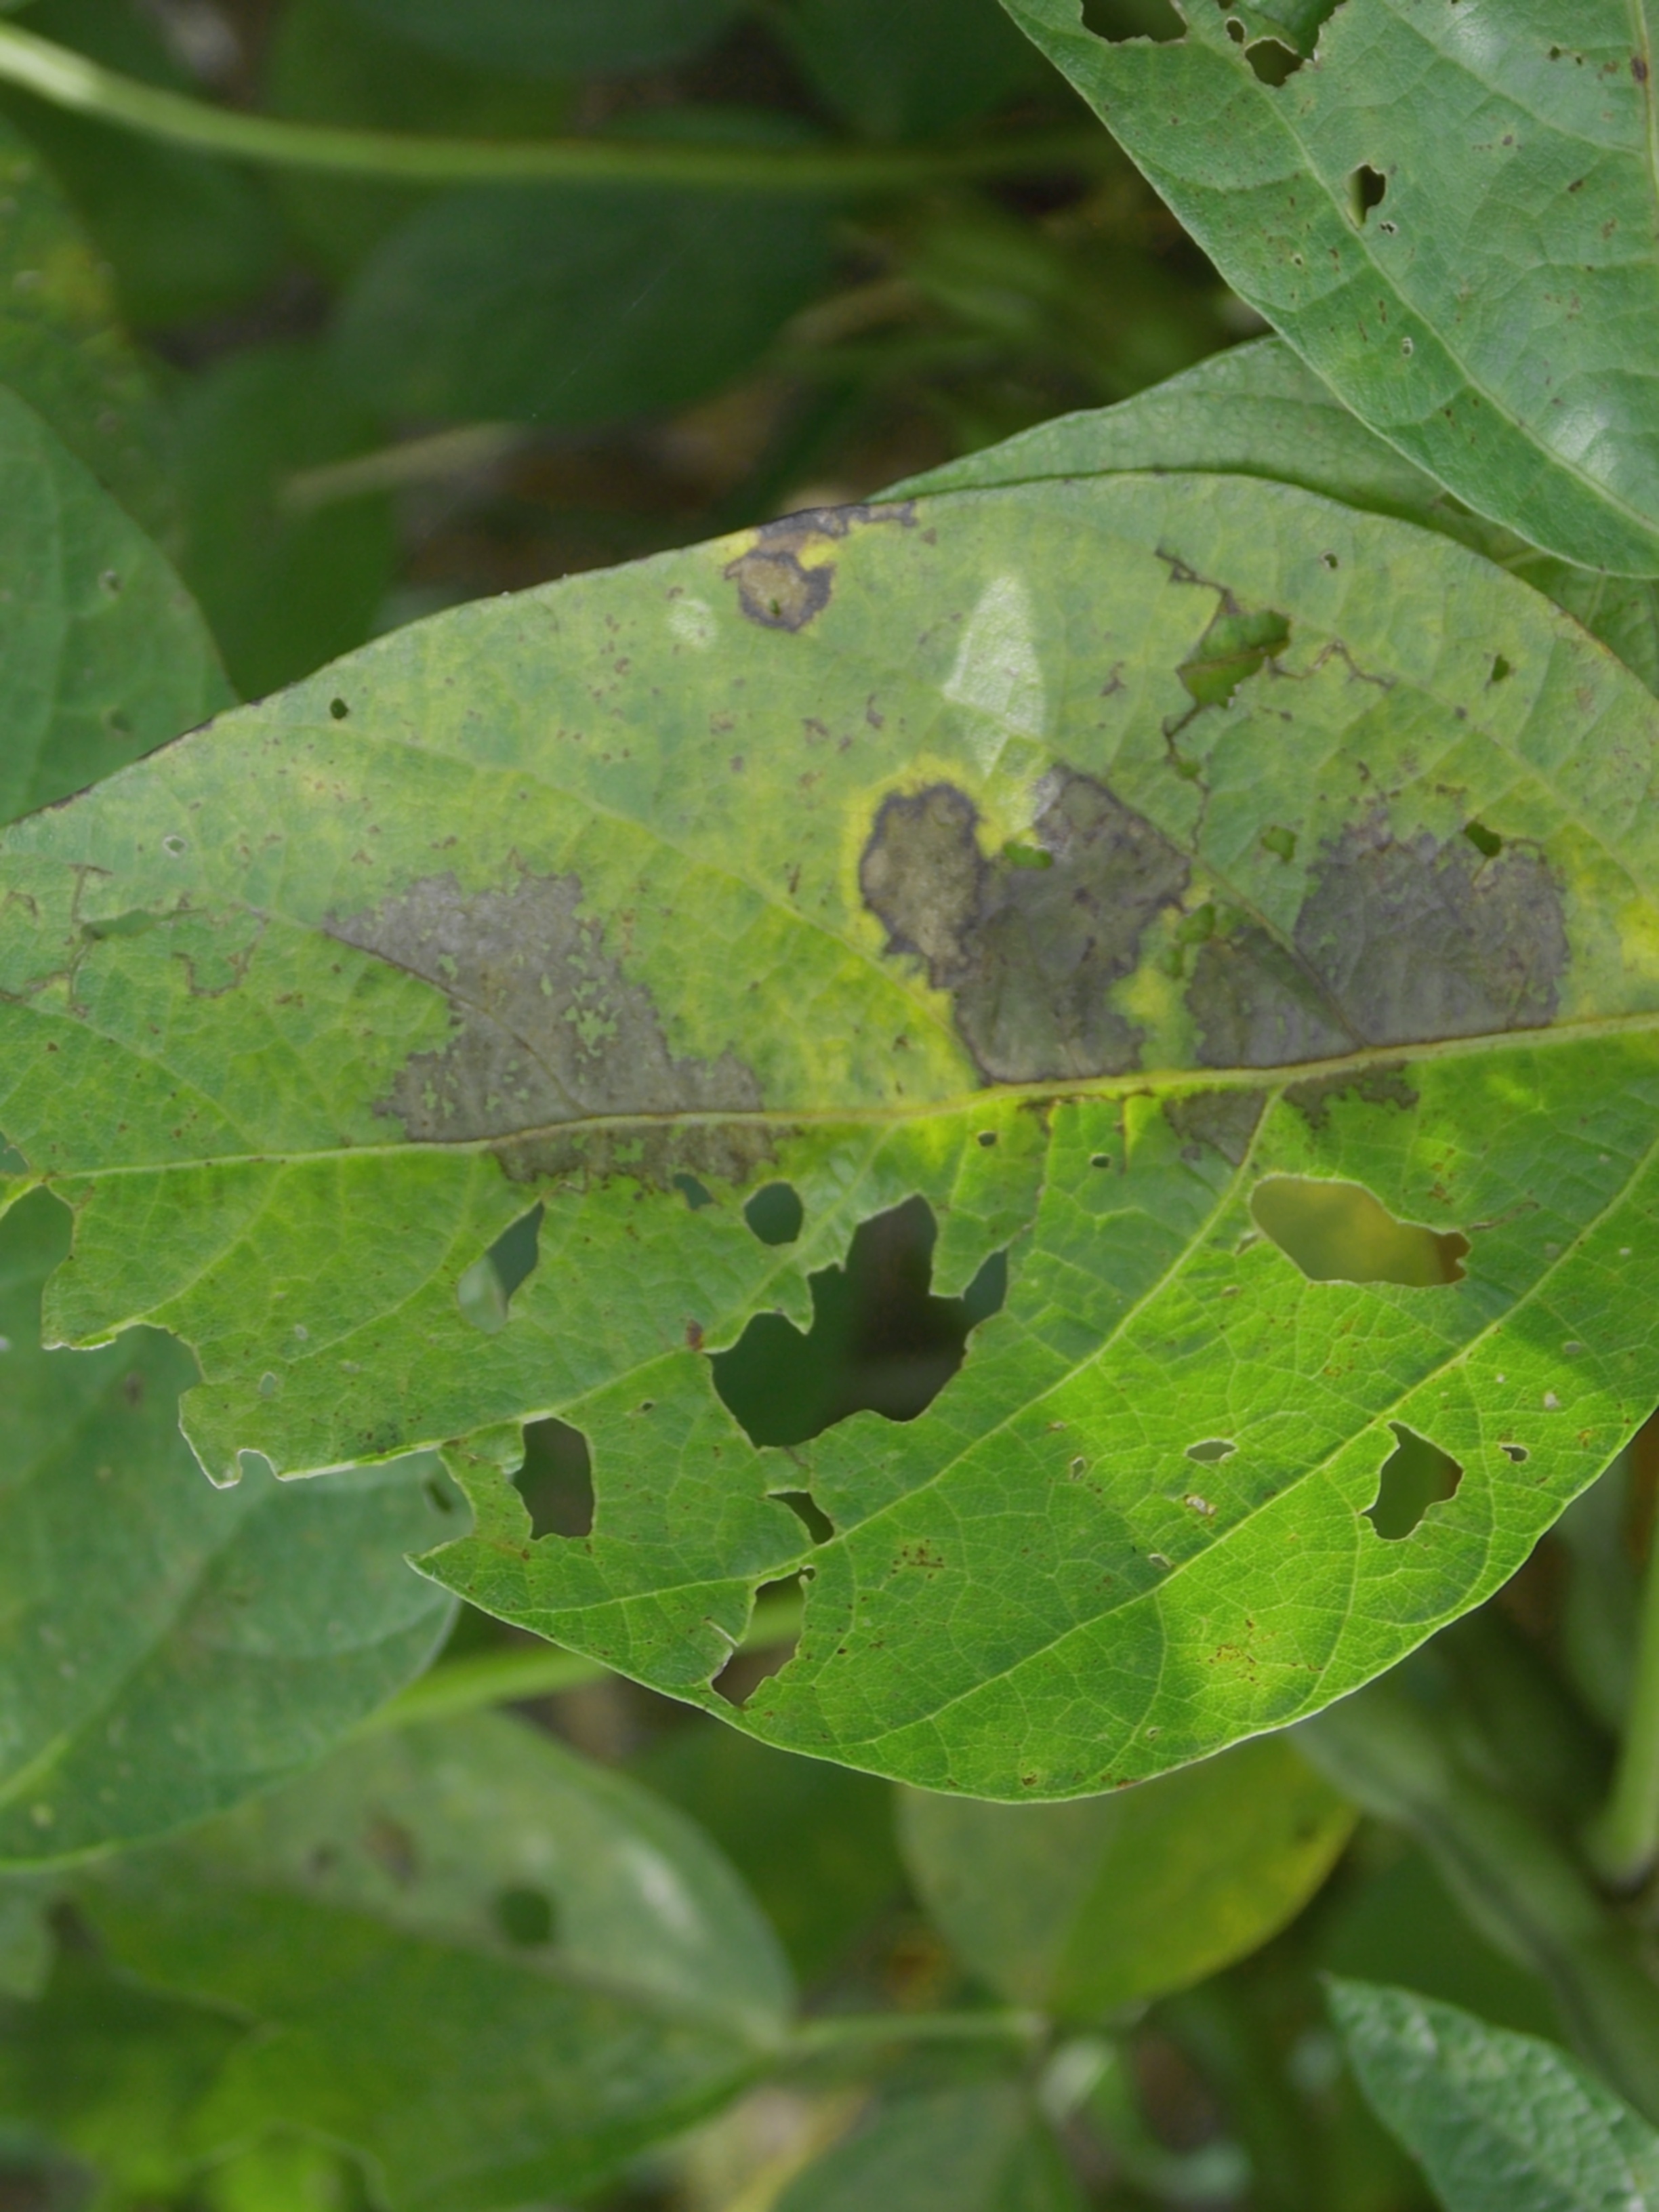
Label: Disease